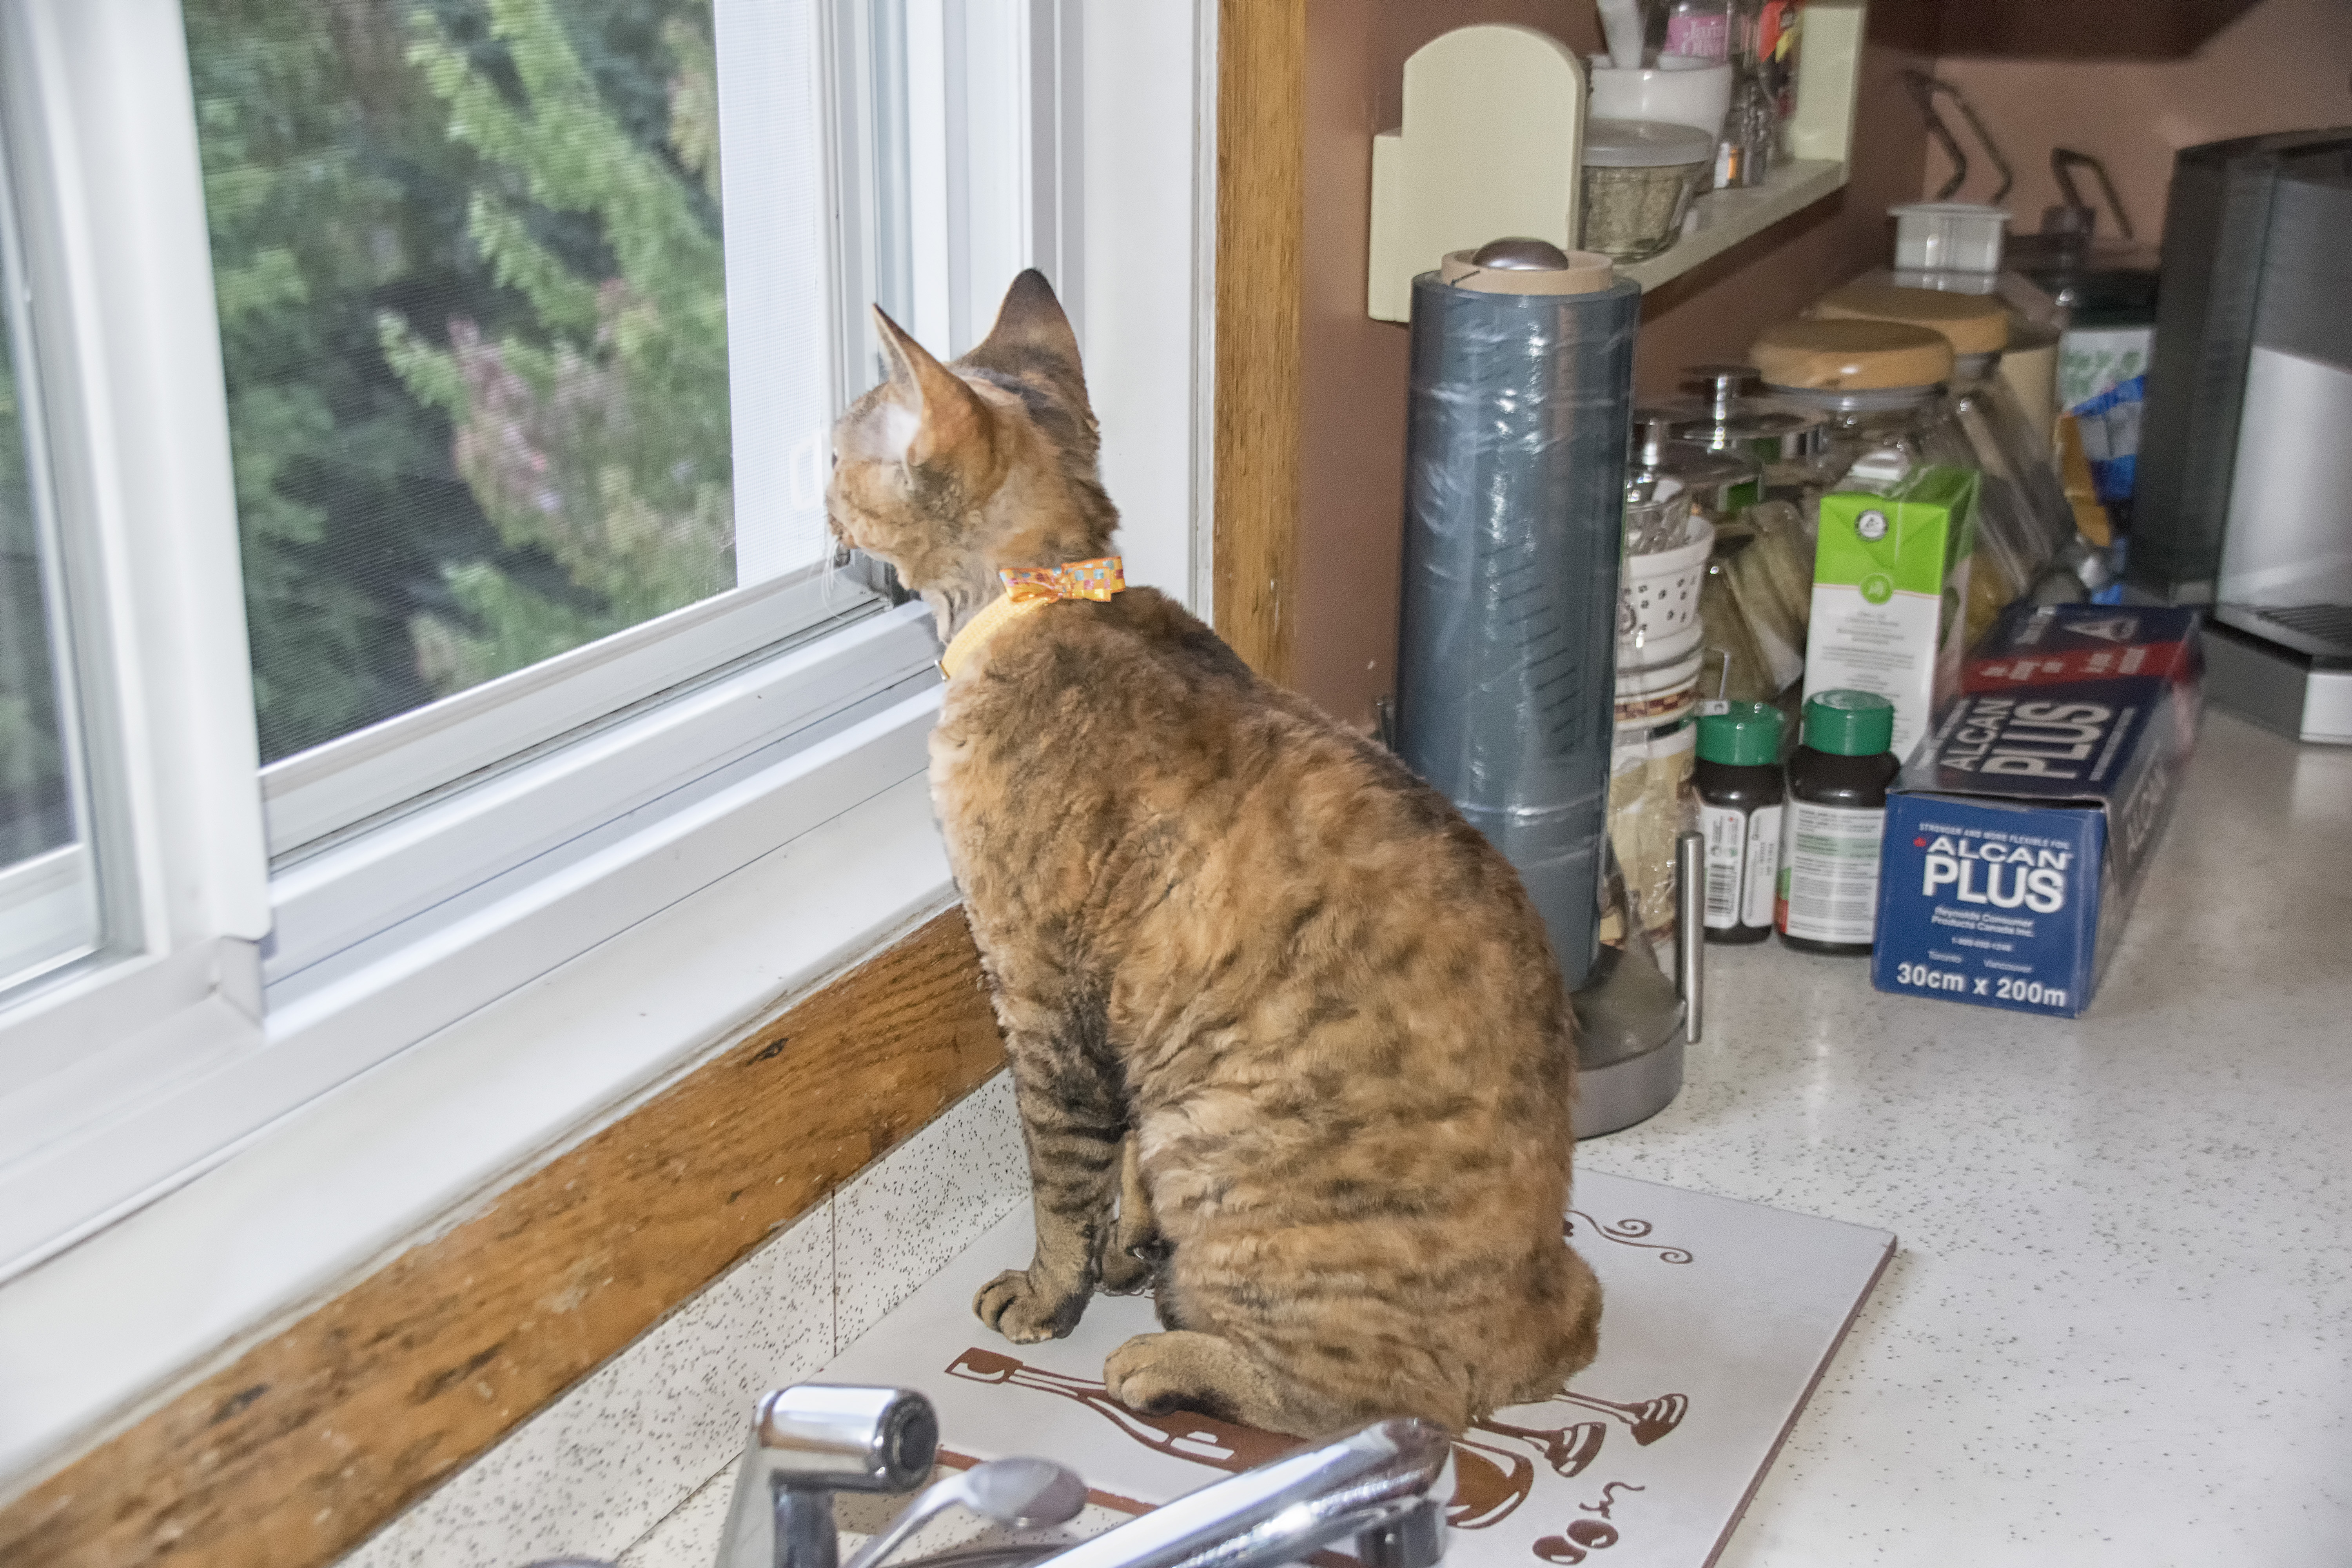
kitten, cat, mammal, savannah, canada, vertebrate, chat, quebec, sherbrooke, bengal, animal shelter, small to medium sized cats, cat like mammal